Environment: real
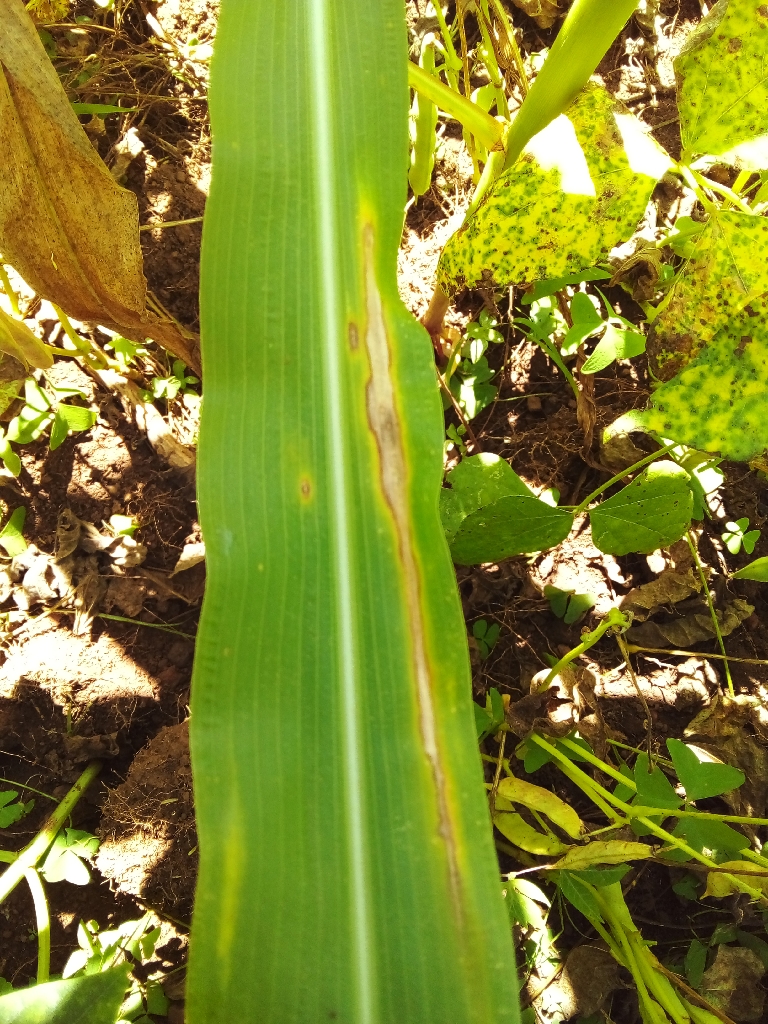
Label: northern_corn_leaf_blight